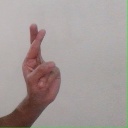
अक्षर: र